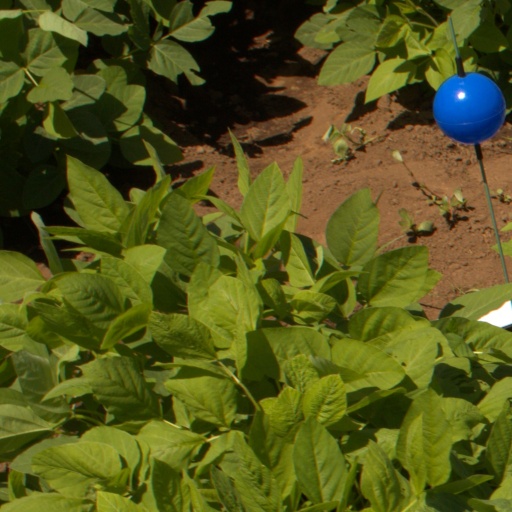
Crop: soybean